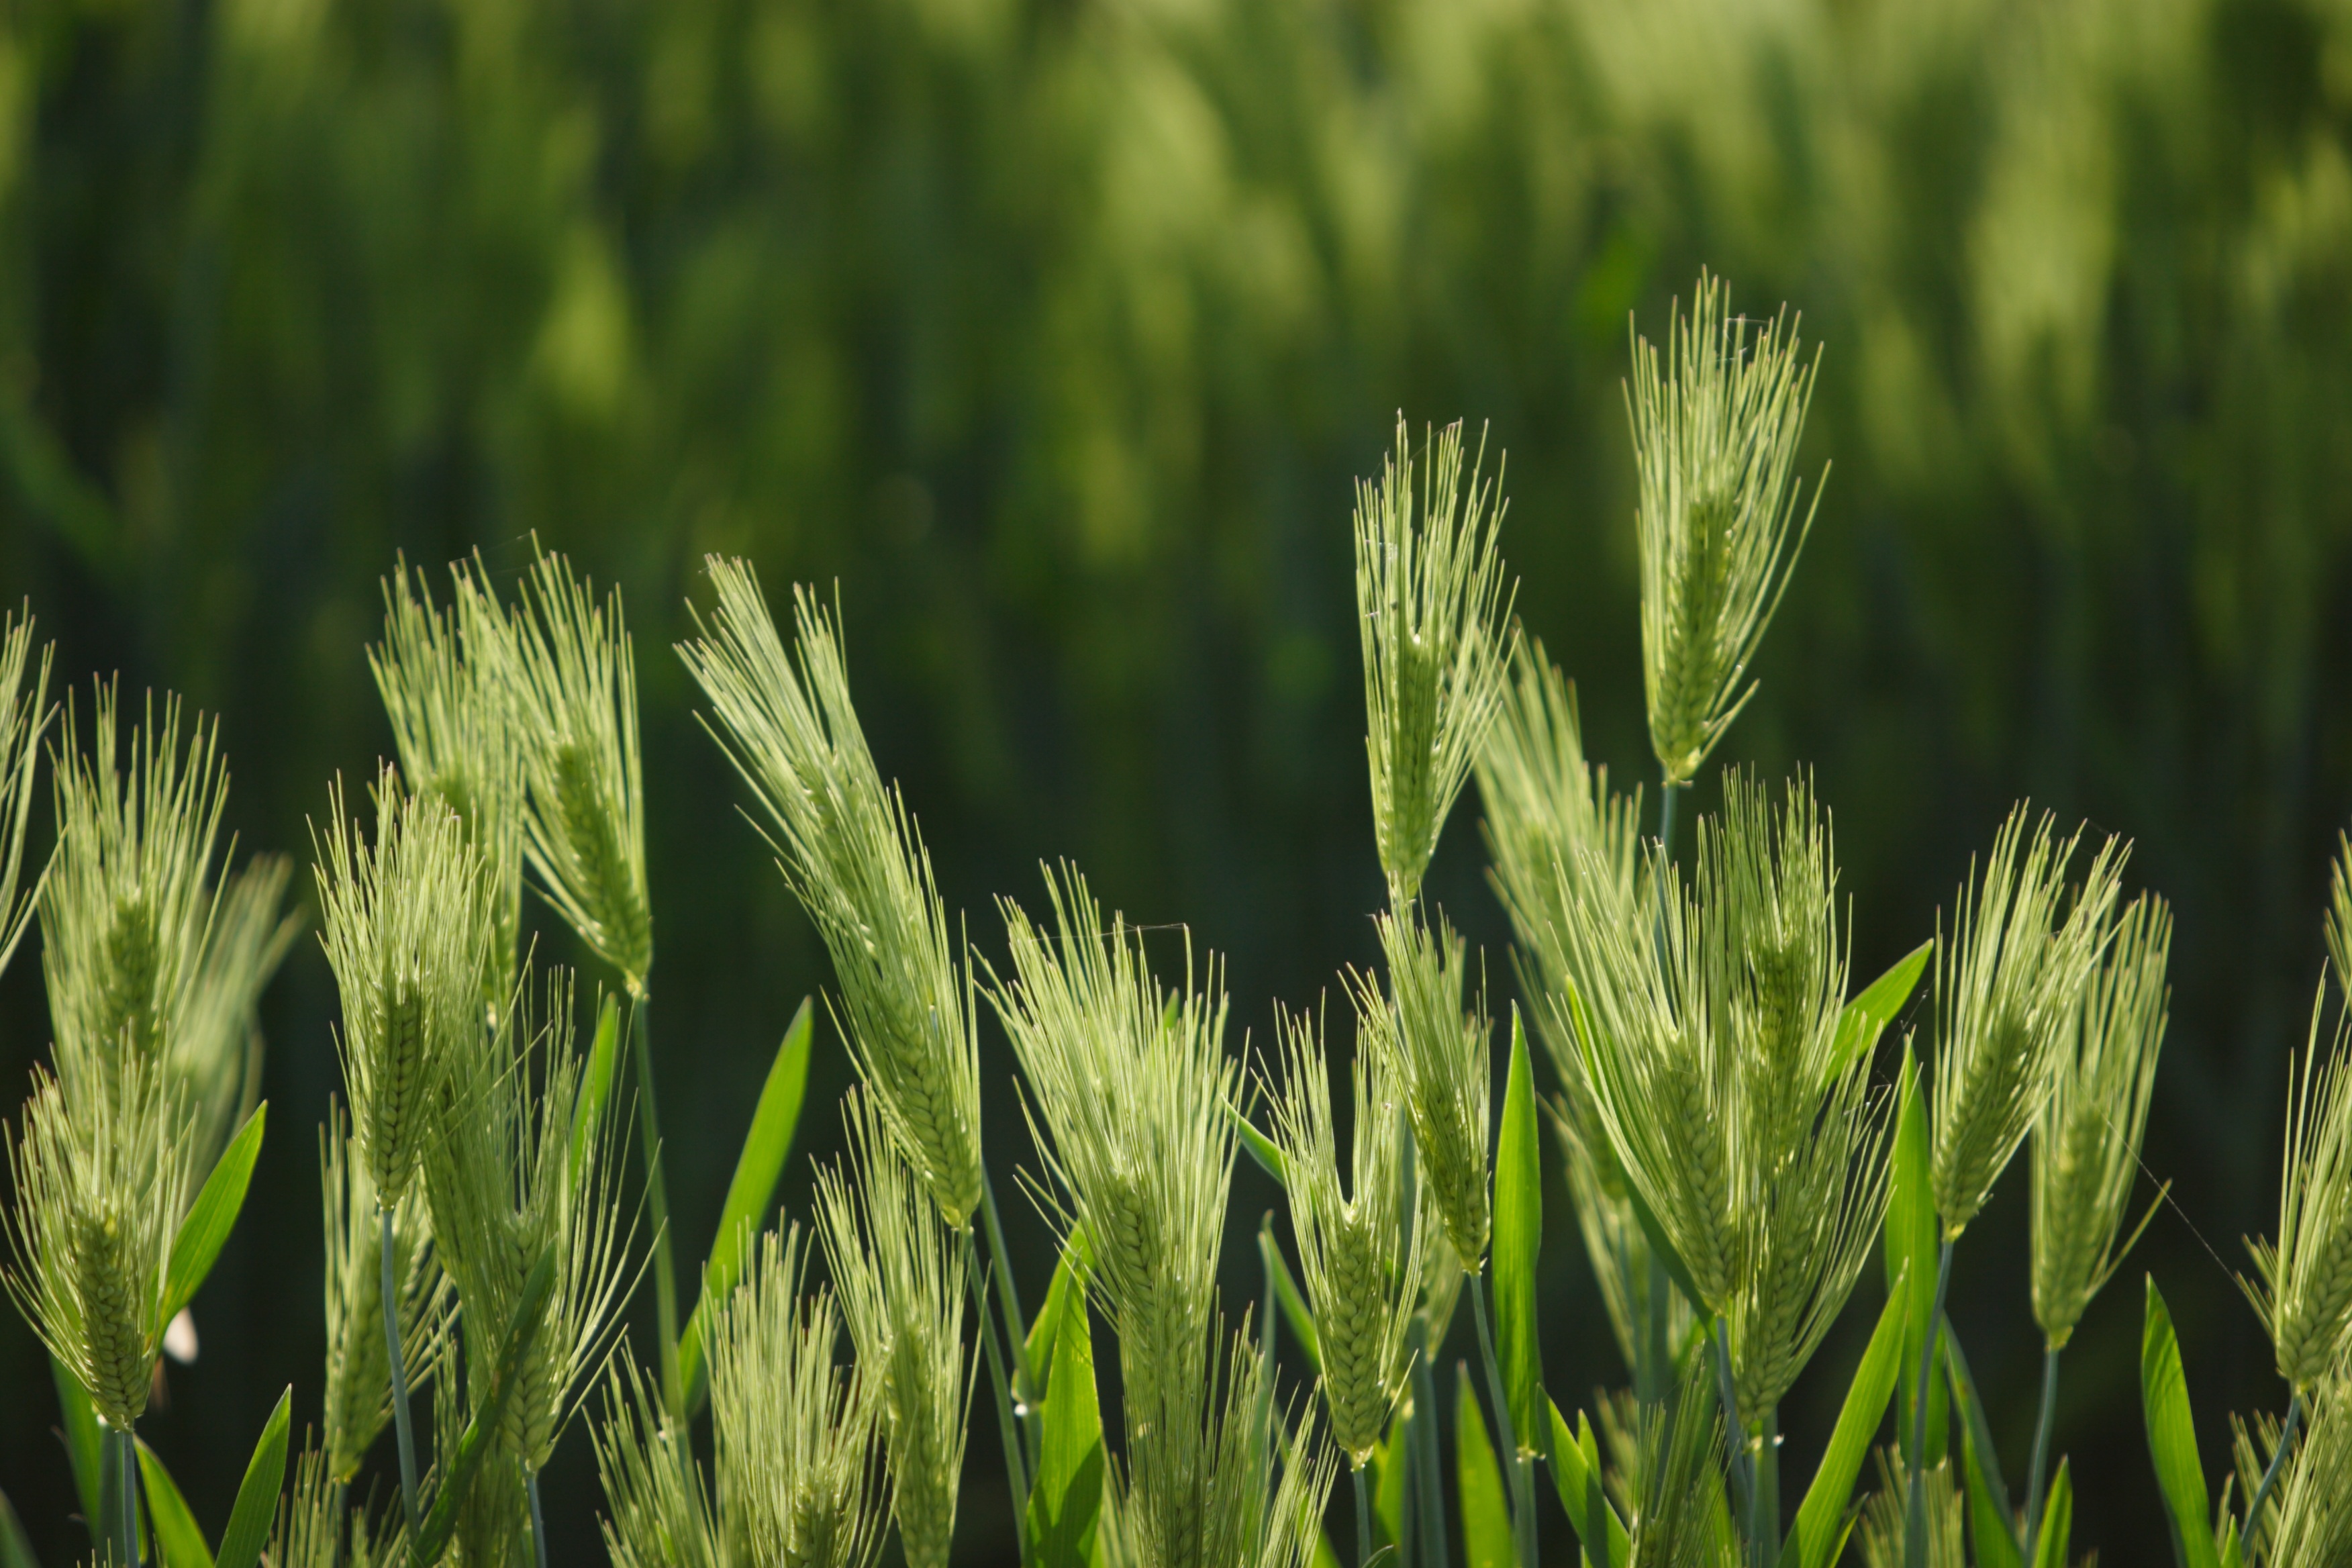
nature, grass, plant, field, lawn, meadow, barley, wheat, grain, prairie, leaf, flower, food, green, crop, agriculture, grassland, rye, s, rural landscape, paddy field, flowering plant, commodity, hordeum, grass family, plant stem, land plant, phragmites, food grain